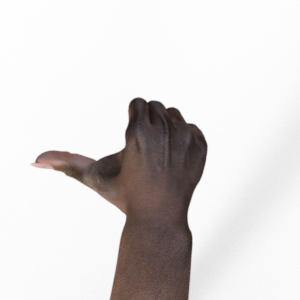
Label: rock